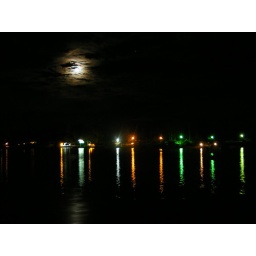
View from our boat moored at Mar Marine across the water to Ram Marine with the moon rising in the background.